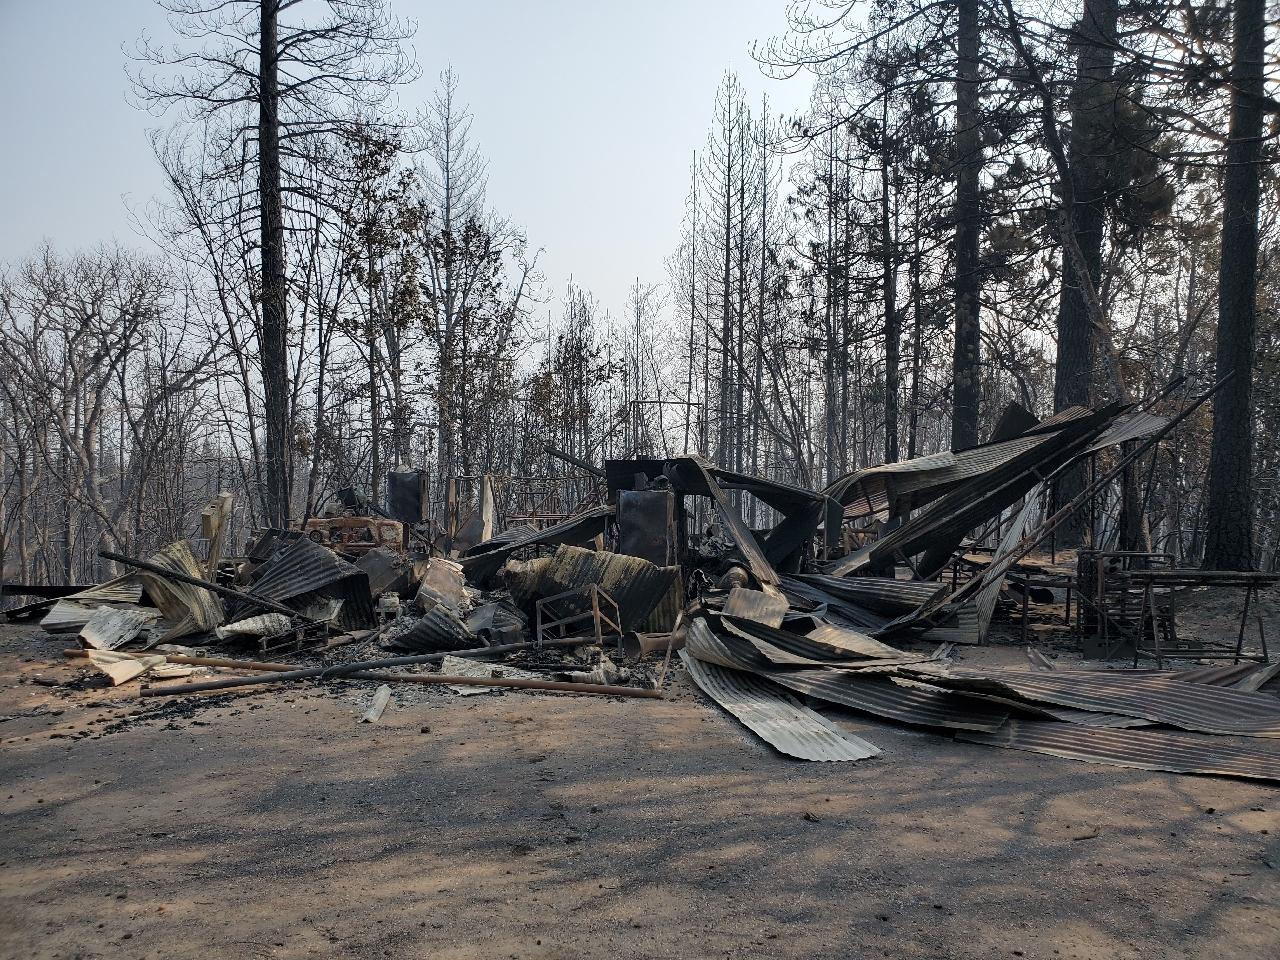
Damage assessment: destroyed